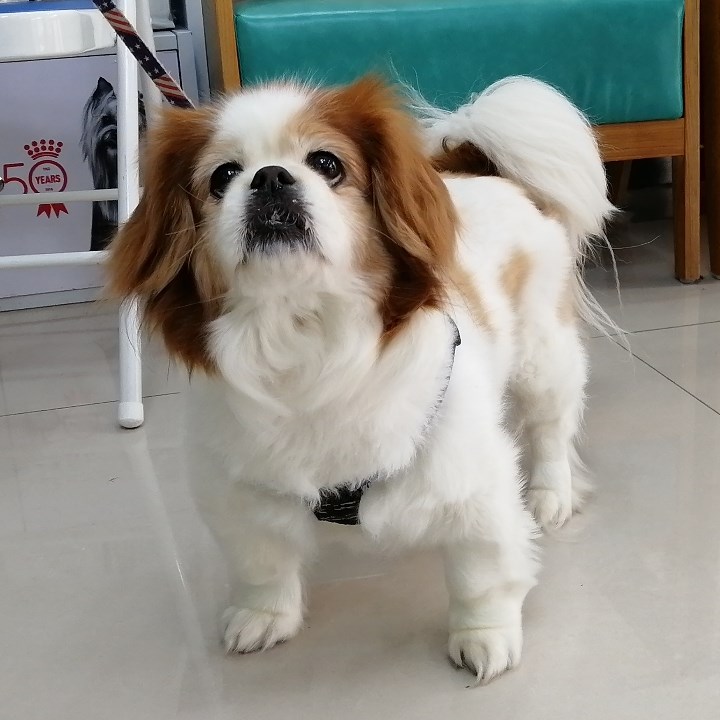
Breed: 806-n000129-papillon